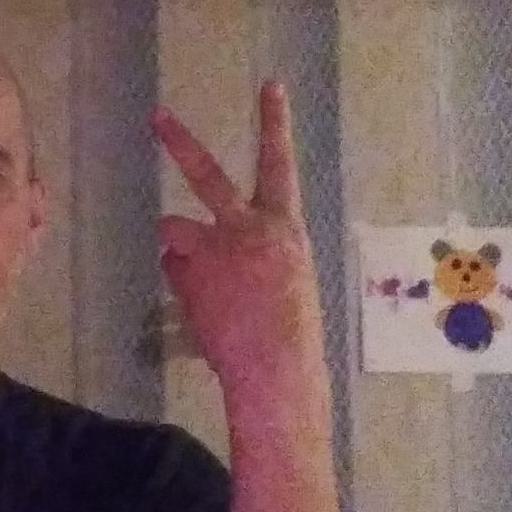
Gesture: peace_inverted